Claíomh Solais

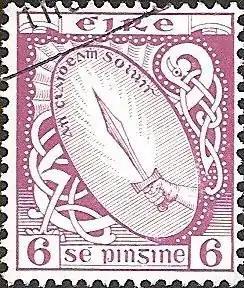
Definitive 6-pence stamp of Sword of Light, Ireland, 1922–3. Arched caption reads "An Claiḋeaṁ Soluis"

The Sword of Light or (Old Irish; modern ) is a trope object that appears in a number of Irish and Scottish Gaelic folktales. The "Quest for sword of light" formula is catalogued as motif H1337.